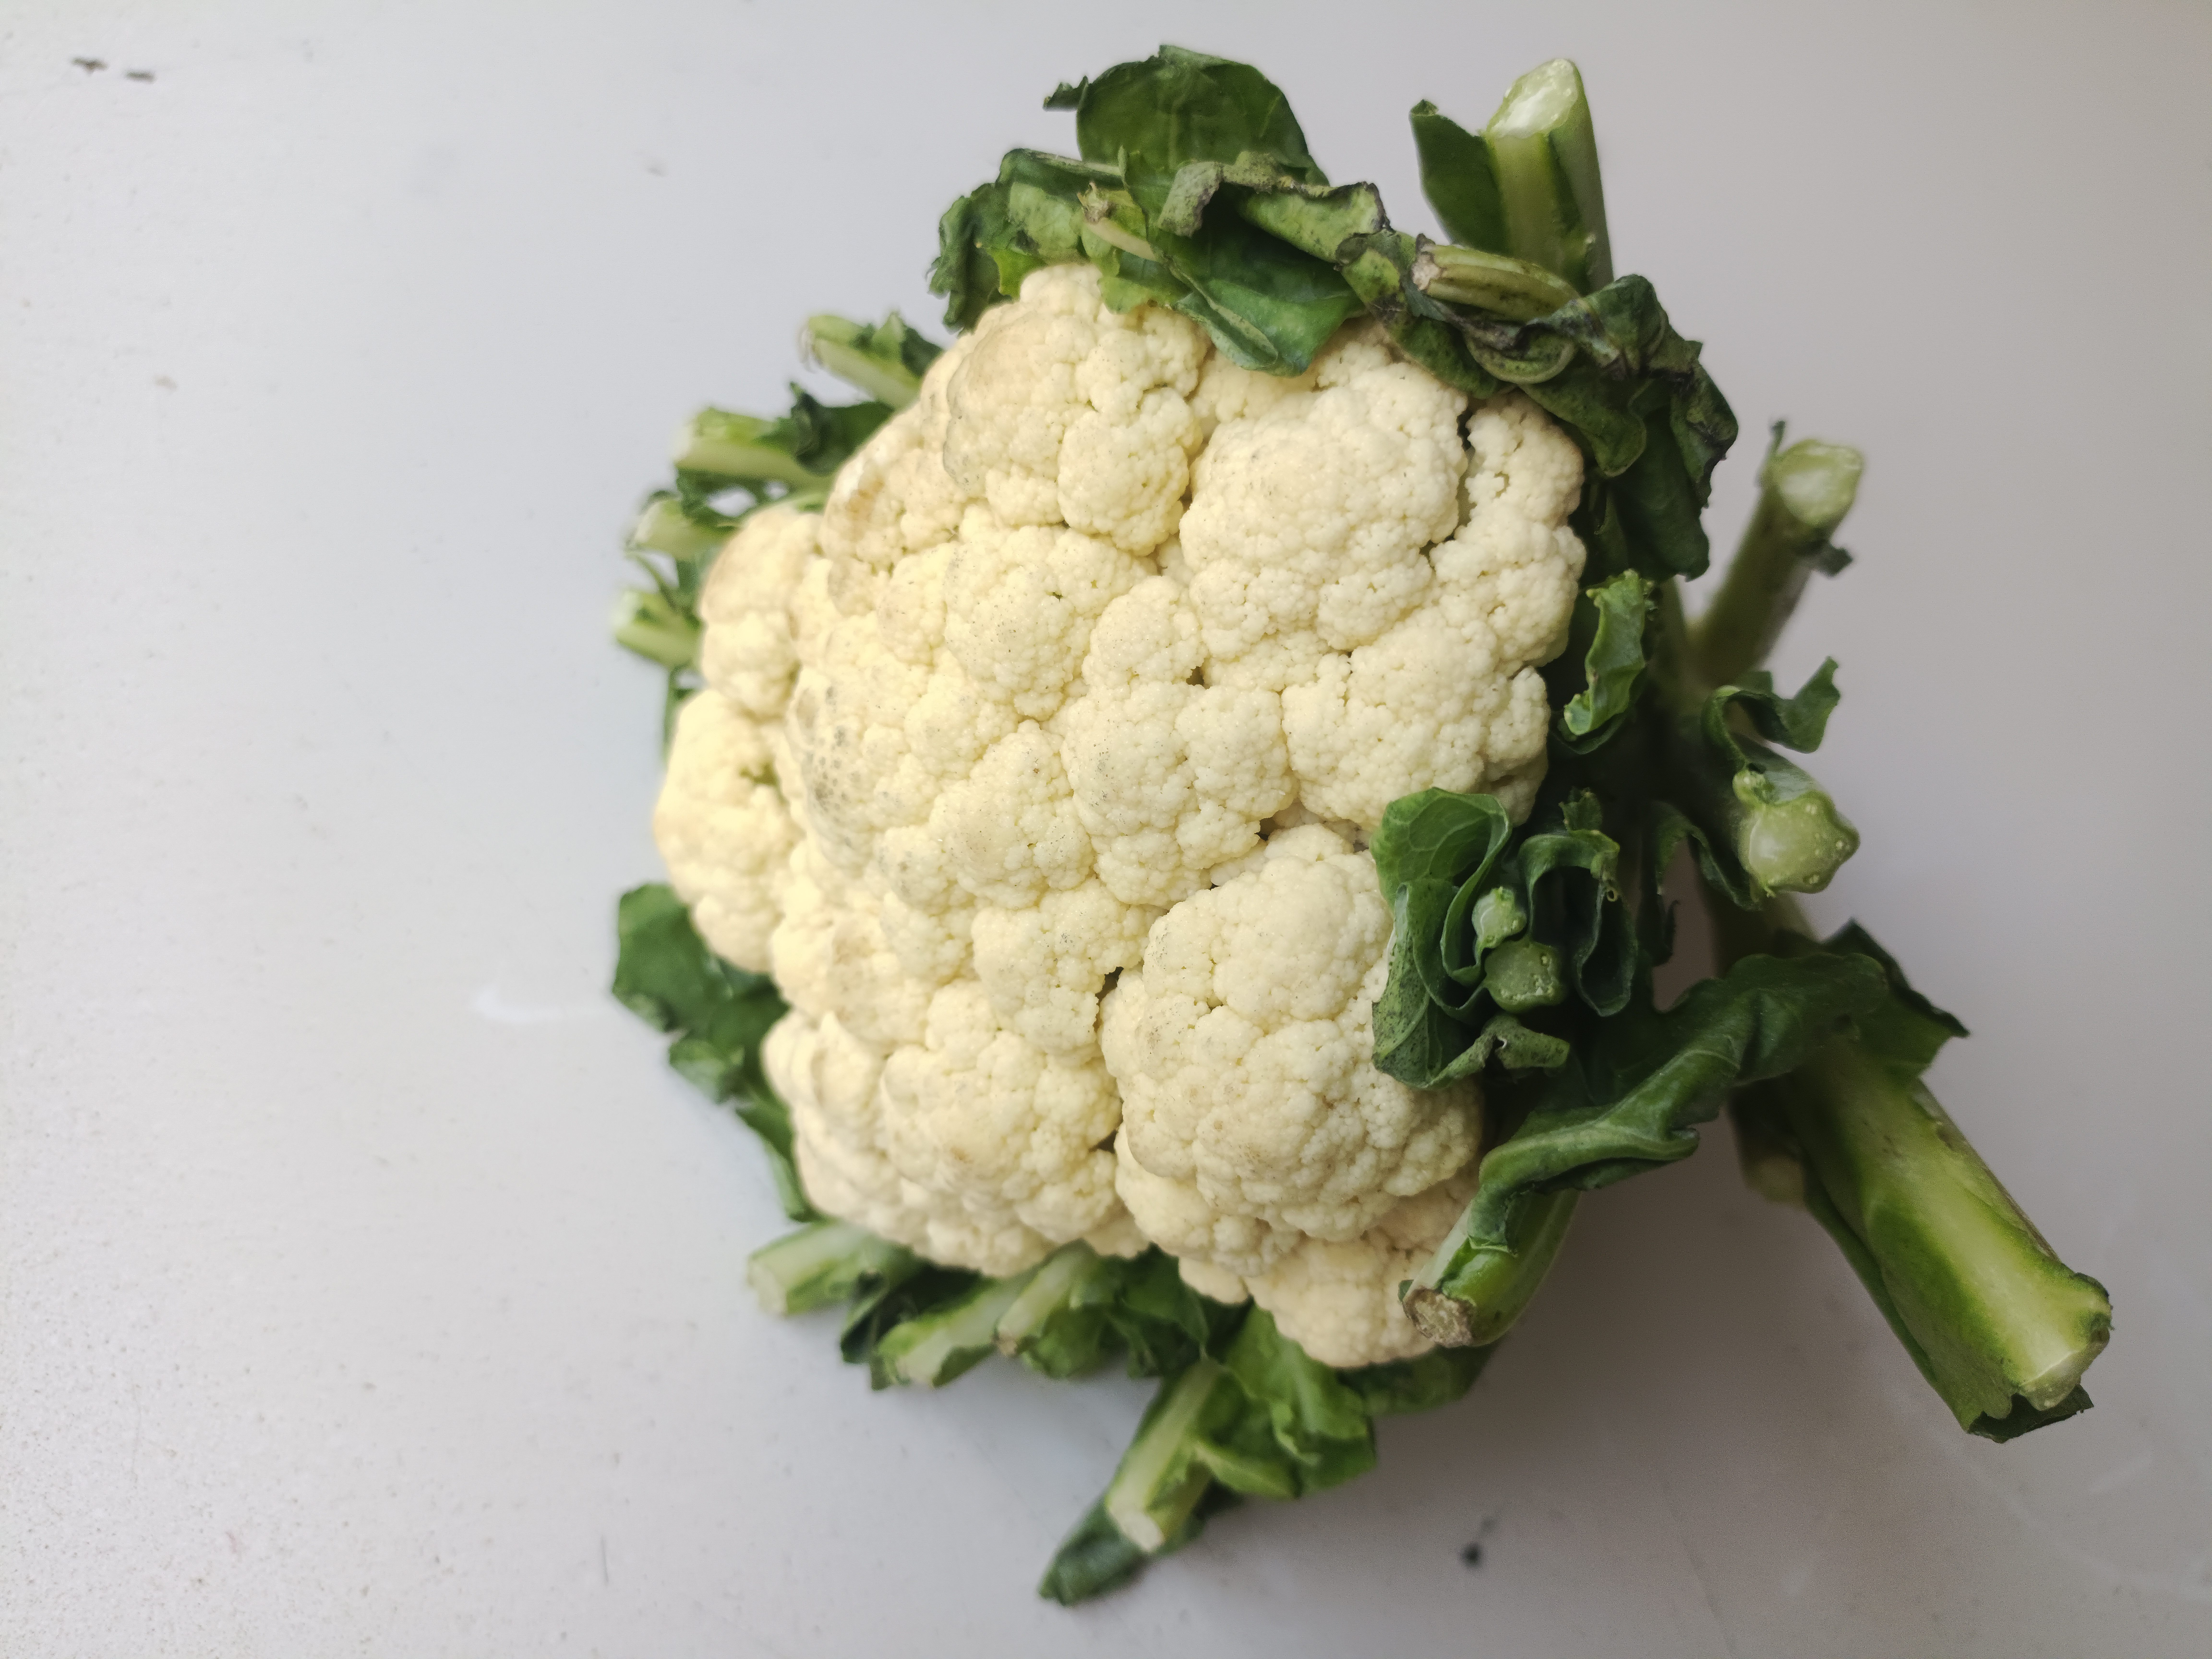
Label: Brassica oleracea